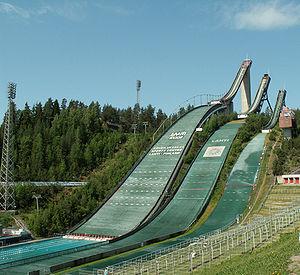
Le prix de la structure en béton de l'année est un prix décerné en Finlande pour récompenser une structure en béton majeure. Le prix est attribué depuis 1970 par l'association de l'industrie du béton.